Eyes in the Night

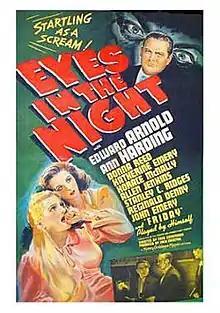
Theatrical release poster

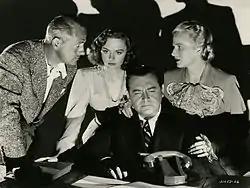
L-R: Reginald Denny, Donna Reed, Edward Arnold, and Ann Harding

Eyes in the Night is a 1942 American crime mystery starring Edward Arnold, Ann Harding, and Donna Reed. Directed by Fred Zinnemann (with uncredited scenes directed by Edward Sedgwick), it is based on Baynard Kendrick's 1941 novel "The Odor of Violets".